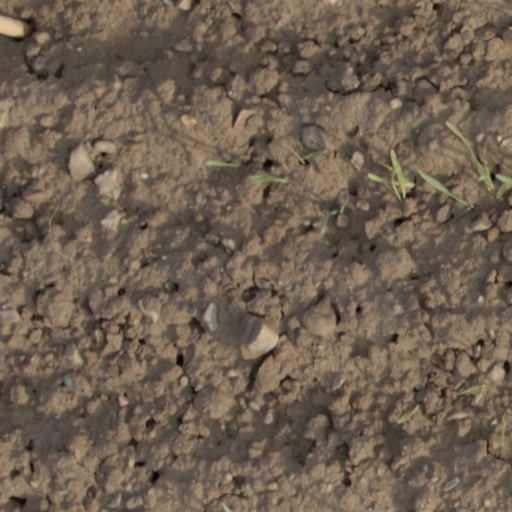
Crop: wheat